List of birds of India

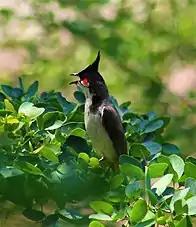
Red whiskered bulbul

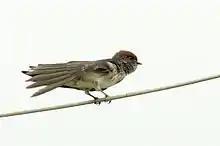
Streak-throated swallow

The Paridae are mainly small stocky woodland species with short stout bills. Some have crests. They are adaptable birds, with a mixed diet including seeds and insects.